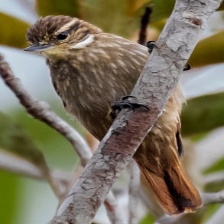
Species: GREAT XENOPS
Scientific name: MEGAXENOPS PARNAGUAE